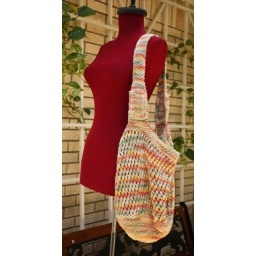
Knitted mesh market bag pattern by CyberSeams.com